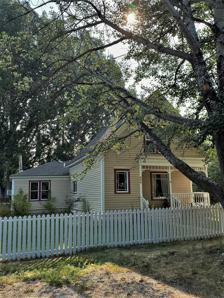
Building: Charles Granke House
Country: United States of America
Year built: 1906
Historic house in Montana, United States United States historic place Charles Granke House U.S. National Register of Historic Places Show map of Montana Show map of the United States Location 406 S. Seventh St. Hamilton, Montana Coordinates 46°14′36″N 114°9′45″W / 46.24333°N 114.16250°W / 46.24333; -114.16250 Area less than one acre Built c.1906 Built by Anaconda Copper Mining Co. Architectural style Colonial Revival , Queen Anne MPS Hamilton MRA NRHP reference No. 88001278 Added to NRHP August 26, 1988 The Charles Granke House , at 406 S. Seventh St. in Hamilton, Montana , is a historic house that was built in 1906.  It includes Colonial Revival and Queen Anne architecture.  It was listed on the National Register of Historic Places in 1988.  The listing included two contributing buildings . It was built in approximately 1906 by the Anaconda Copper Mining Company as a worker cottage, for workers at the sawmill that operated in Hamilton until 1915.  Charles W. Granke, one of two sawyers at the mill, "obtained title" to the home in 1906.  It has been described as a "charming home" offers an unusually well-preserved example of the turn-of-the-twentieth-century transition between [Colonial Revival and Queen Anne] styles. While symmetrical lines, vertical corner board trim, and return gable ends reveal influence of the newer Colonial Revival style, the home is rich in Queen Anne detailing: scroll brackets, abundant decorative molding, and turned spindles above the porch. The cutaway porch itself is of special interest because it is a feature that rarely survives intact in Montana, where enclosures offer added weather protection." The second building included in the listing is a carriage house, which dates also to c.1906, and is "an excellent example of a functional, vernacular outbuilding with few decorative embellishments". References